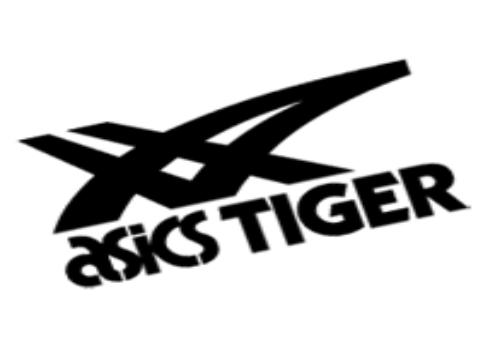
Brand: Asics
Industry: Sports